AirTran Airways

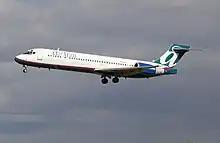
AirTran Airways 717-200 landing at BWI Airport

On April 6, 2010, AirTran Airways opened their second crew base, at General Mitchell International Airport in Milwaukee, the same day they officially announced Milwaukee as their second hub.